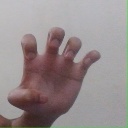
अक्षर: झ